BLS RABe 525

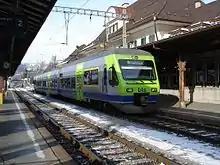
A BLS RABe 525 Nina train in Langnau im Emmental railway station

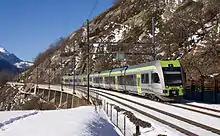
A BLS RABe 535 Lötschberger in multiple unit with a Nina

The BLS RABe 525, also known as NINA or Nina, is a Swiss electric multiple unit built by Bombardier Transportation with electrical equipment by Alstom. The train is principally used by the BLS AG on Bern S-Bahn services, four units (525 038-041) belong to RegionAlps. An updated version exists as the BLS RABe 535, also known as Lötschberger, also exists with a revised front end and an interior intended for longer distance services.